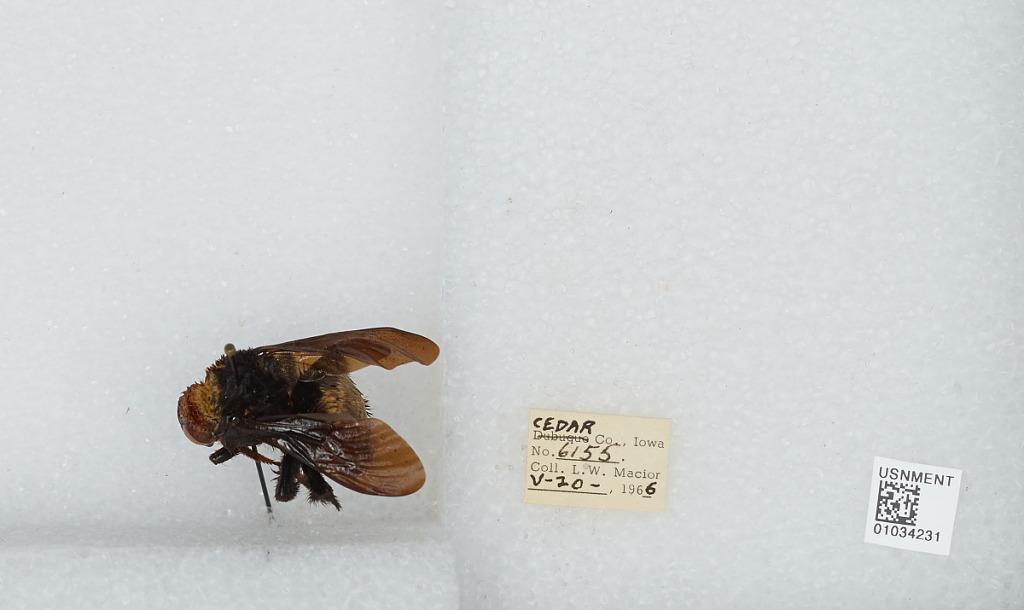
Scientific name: Bombus (Fervidobombus) pensylvanicus pensylvanicus (De Geer)
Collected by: L. Macior
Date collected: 1966-5-20
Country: United States
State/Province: Iowa
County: Cedar
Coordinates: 41.77, -91.13